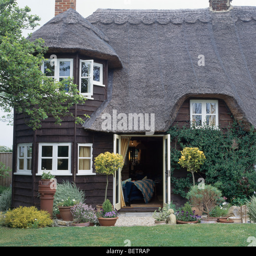
black clap - board thatched country cottage with white windows and clipped trees in pots on either side of open front